Culverden

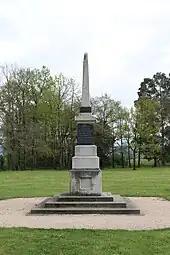
Memorial to Dr Charles Little in Culverden

Culverden had a population of 351 at the 2018 New Zealand census, a decrease of 15 people (−4.1%) since the 2013 census, and an increase of 6 people (1.7%) since the 2006 census. There were 153 households, comprising 159 males and 192 females, giving a sex ratio of 0.83 males per female, with 72 people (20.5%) aged under 15 years, 63 (17.9%) aged 15 to 29, 159 (45.3%) aged 30 to 64, and 54 (15.4%) aged 65 or older.